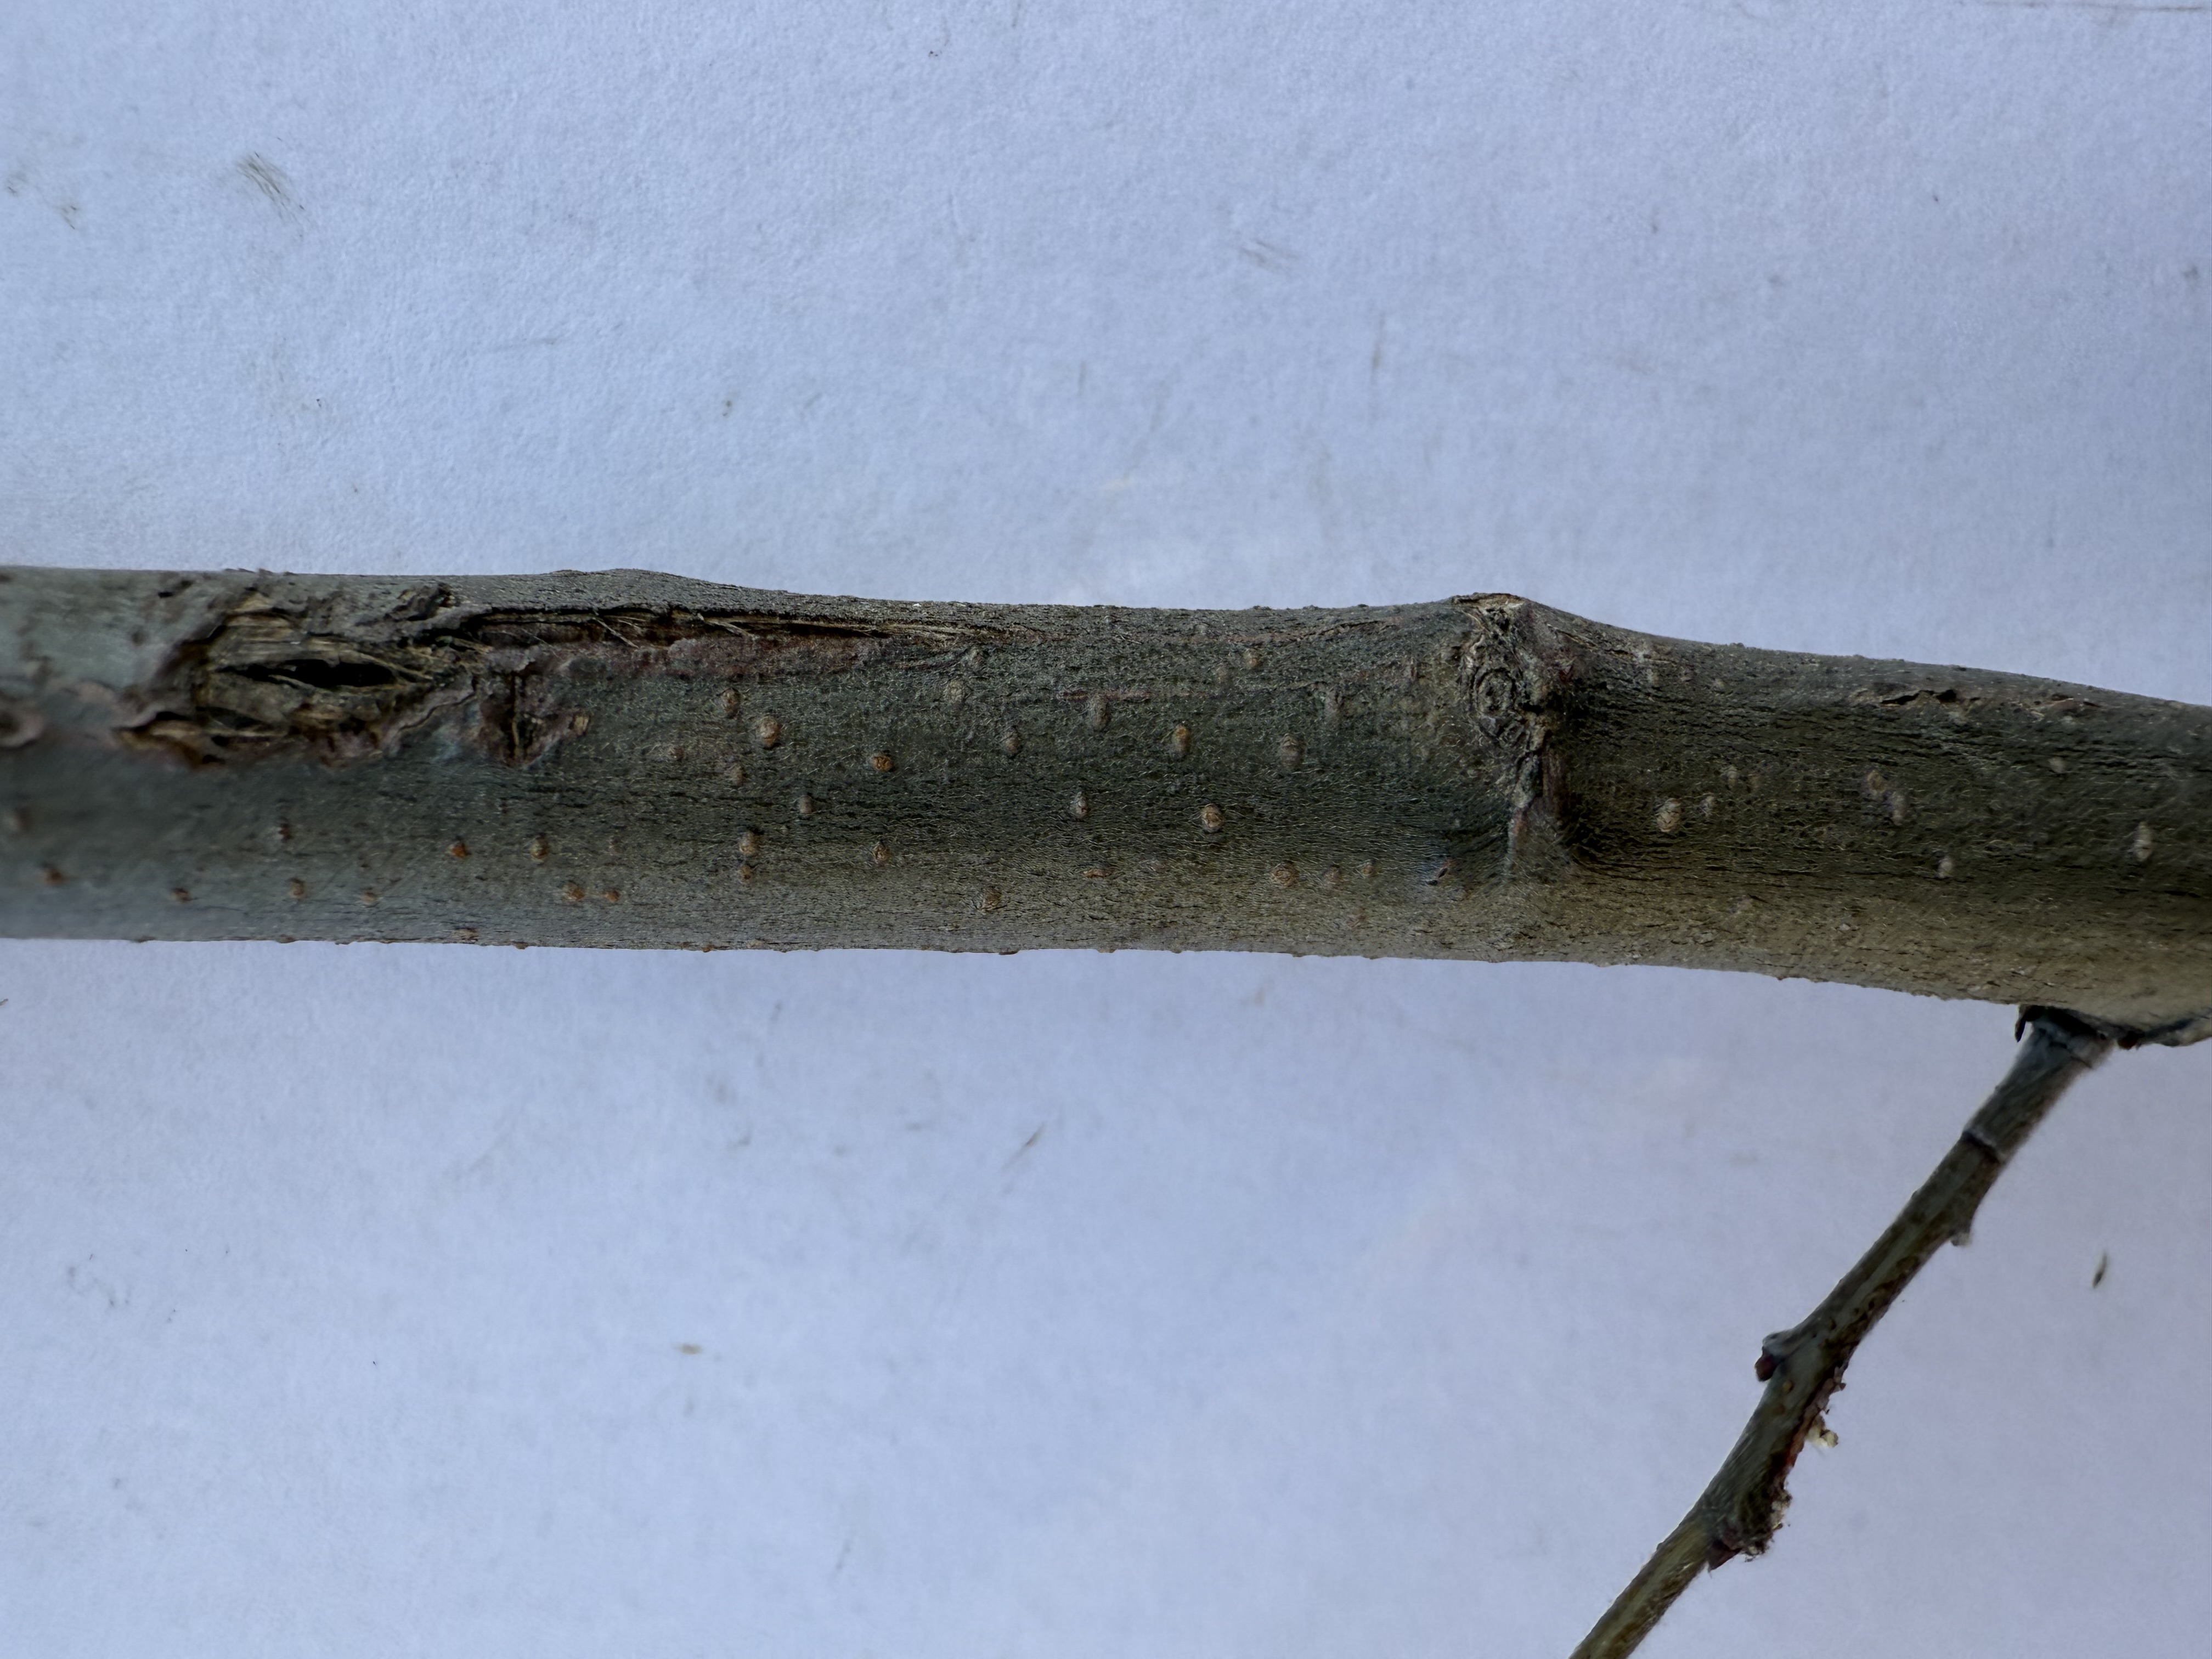
Variety: Esme Quince